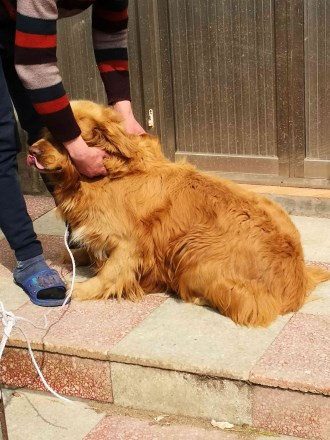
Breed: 5355-n000126-golden_retriever